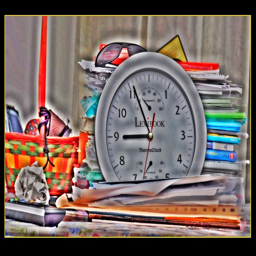
A photo with a filter shows a clock sitting in front of a stack of papers.
A clock sitting in front of a stack of magazines and next to a basket.
A clock sitting in front of a pile of books.
A picture of a clock sits with colorful books.
This appears to be a graphic image of a clock and books behind it.